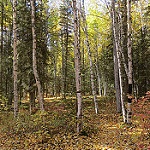
Scene: Outdoor